Secret Six

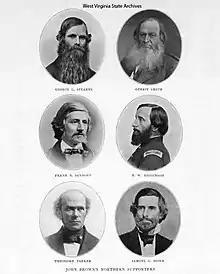
The Secret Six who helped John Brown

The so-called Secret Six, or the Secret Committee of Six, were a group of men who secretly funded the 1859 raid on Harper's Ferry by abolitionist John Brown.